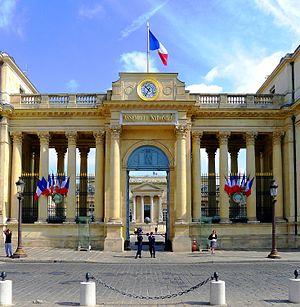
Palais-Bourbon - Paris VII
L’Assemblée nationale est l'institution française qui forme, avec le Sénat, le Parlement de la Cinquième République. Son rôle est de débattre, de proposer, d’amender et de voter les lois, et de contrôler l'action du Gouvernement. À la différence du Sénat, elle a le pouvoir de forcer la démission du gouvernement par le vote d'une motion de censure. Elle siège au palais Bourbon à Paris. Depuis 1986, l’Assemblée nationale compte 577 membres, appelés députés, élus au suffrage universel direct au scrutin uninominal majoritaire à deux tours pour une durée de cinq ans.
Le palais Bourbon est le nom communément donné au bâtiment qui abrite l'Assemblée nationale française, situé sur le quai d'Orsay, dans le 7ᵉ arrondissement de Paris, dans l’enfilade du pont de la Concorde et de la place de la Concorde. Il est gardé par le 2ᵉ régiment d'infanterie de la Garde républicaine.